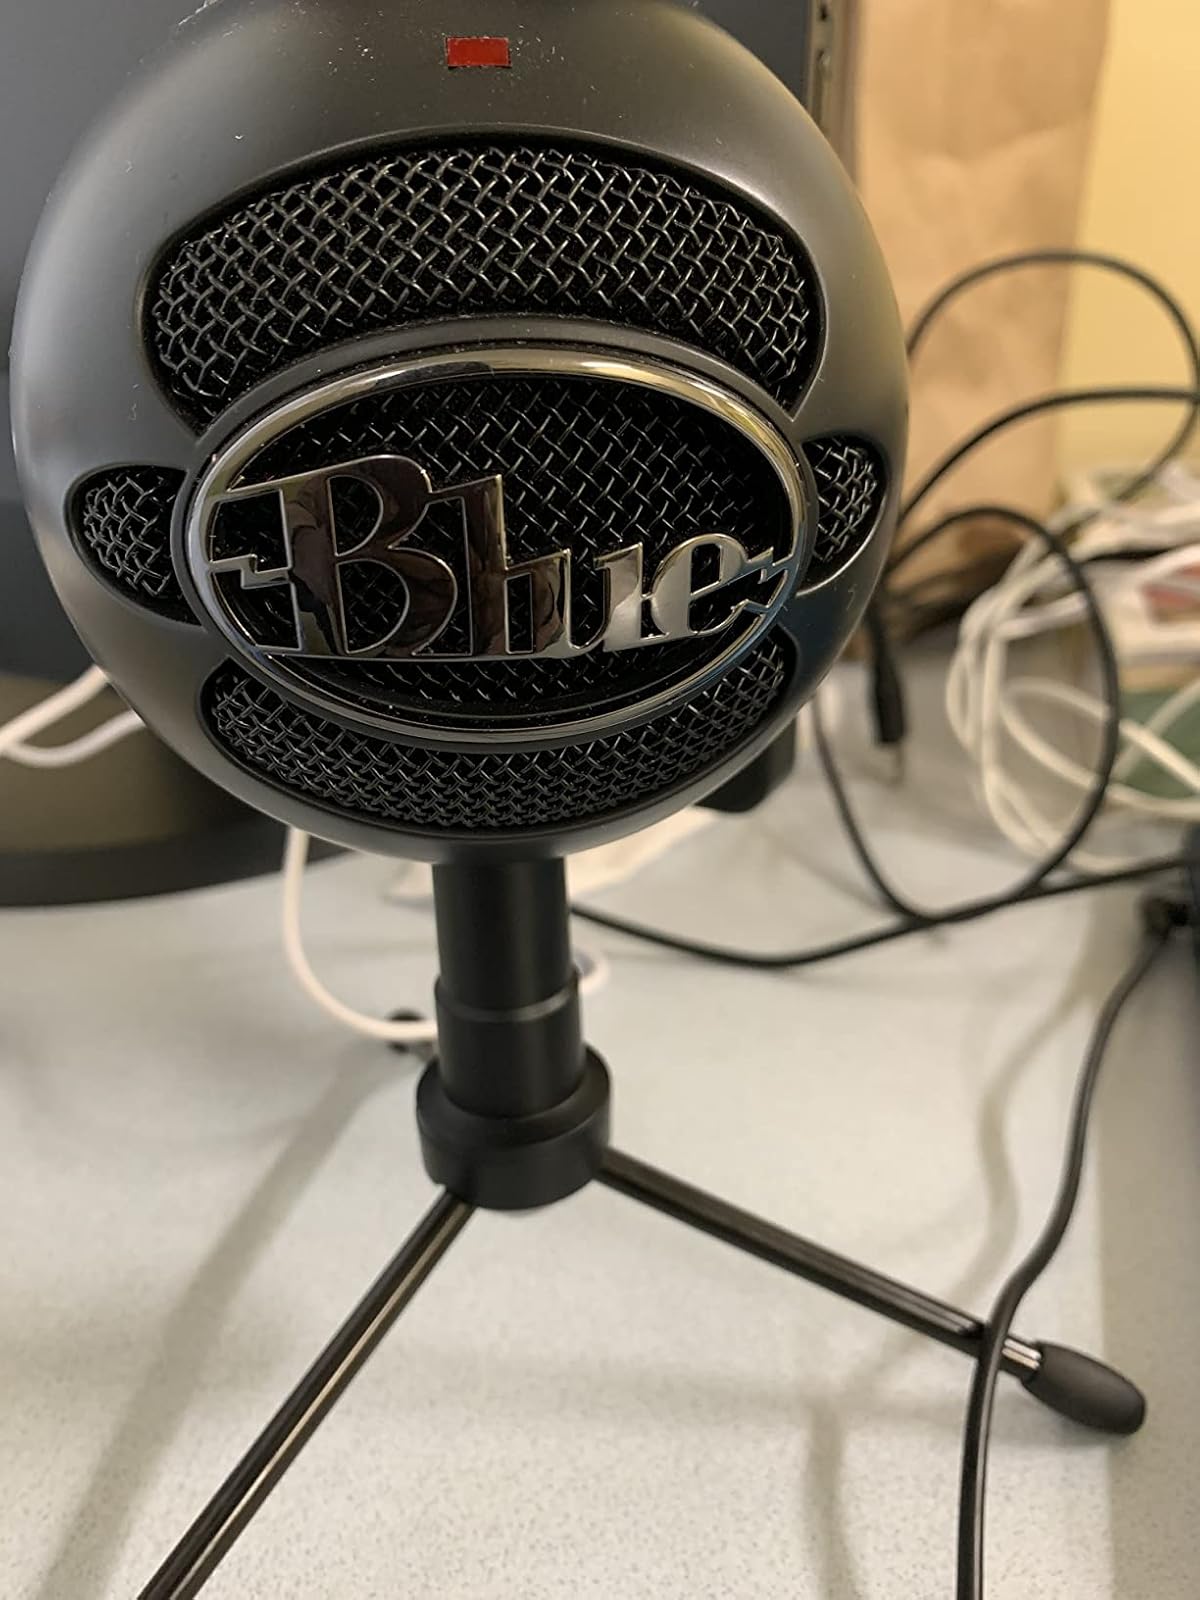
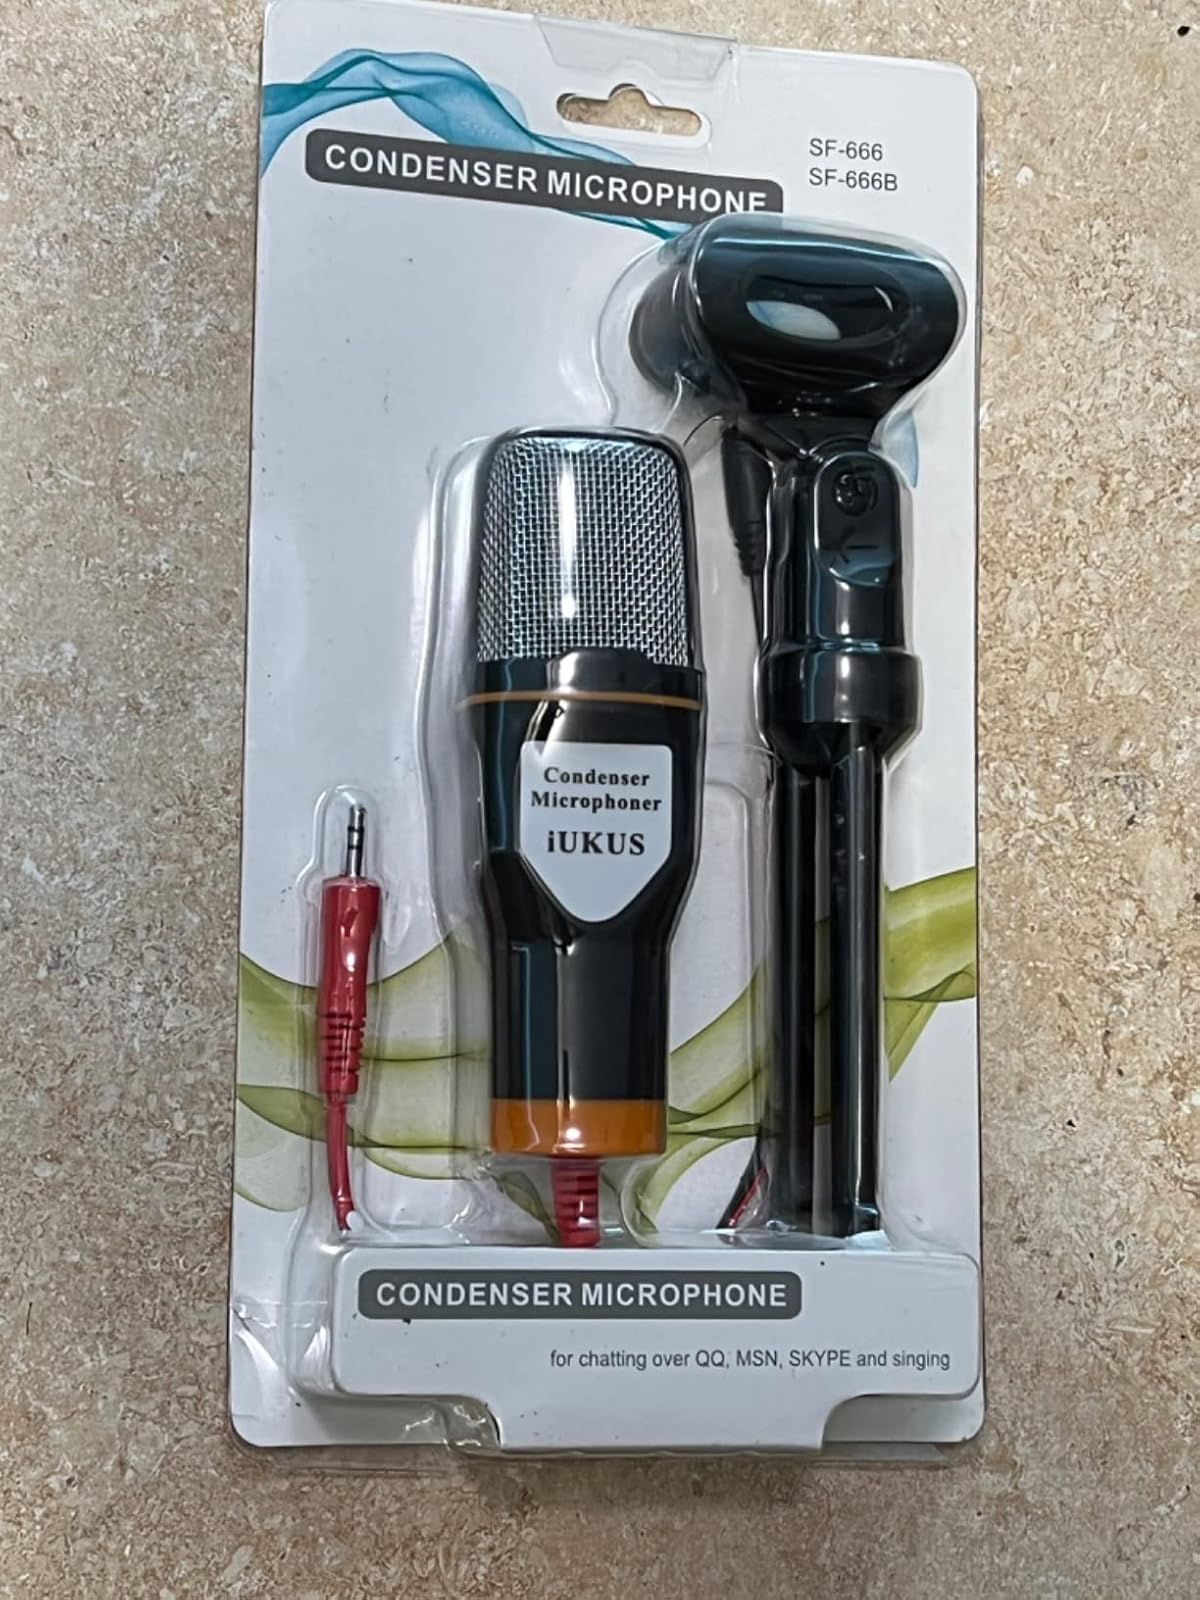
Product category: microphone
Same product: no